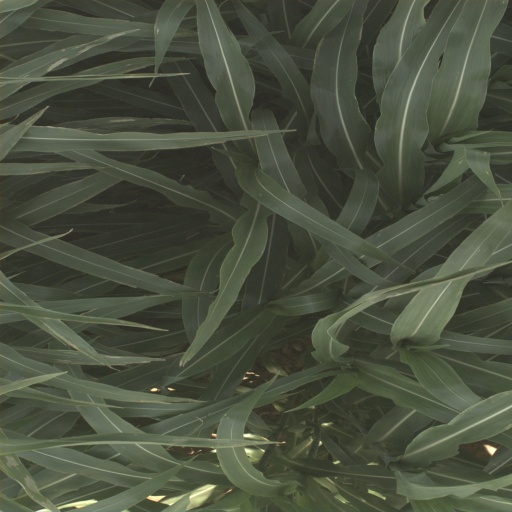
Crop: sorghum